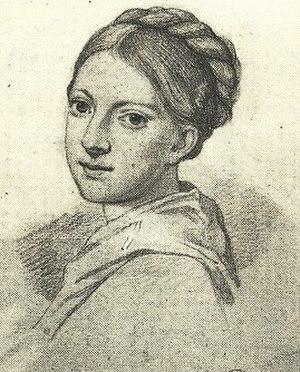
Ottilie Wilhelmine Ernestine Henriette von Goethe, née Freiin von Pogwisch est la belle-fille de Johann Wolfgang von Goethe.